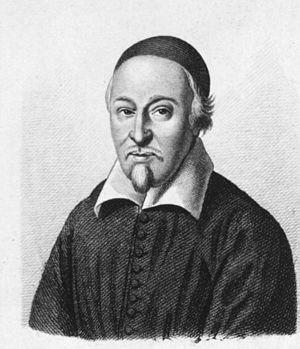
Jean Riolan (dit le Jeune) (1577 ou 1580 – 1657)